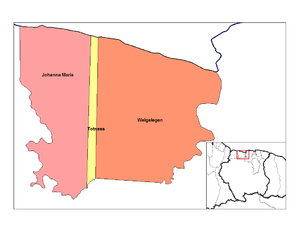
Totness est un ressort du district de Coronie au Suriname.
Johanna Maria est un ressort du district de Coronie au Suriname.
Welgelegen est un ressort du district de Coronie au Suriname.
Coronie est un district du Suriname, situé au nord-ouest du pays et bordé par l'océan Atlantique. Il jouxte les districts de Saramacca à l'est, de Sipaliwini au sud et de Nickerie à l'ouest. Ses principales villes sont Totness, sa capitale, Corneliskondre, Friendship et Jenny.